Pineapple Primary

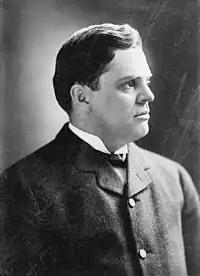
U.S. Senator Charles S. Deneen, a former state representative and governor, opposed Thompson's slate. Deneen led the reformist faction in the Illinois 1928 Republican campaign

The Pineapple Primary was the name given to the primary election held in Illinois on April 10, 1928. The campaign was marked by numerous acts of violence, mostly in Chicago and elsewhere in Cook County. In the six months prior to the primary election, 62 bombings took place in the city, and at least two politicians were killed. The term "Pineapple Primary" originates with the contemporary slang term "pineapple" to describe a hand grenade.